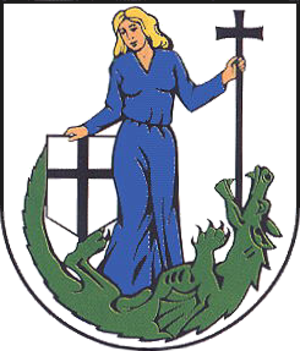
Stadtlengsfeld est une commune allemande de l'arrondissement de Wartburg, Land de Thuringe.